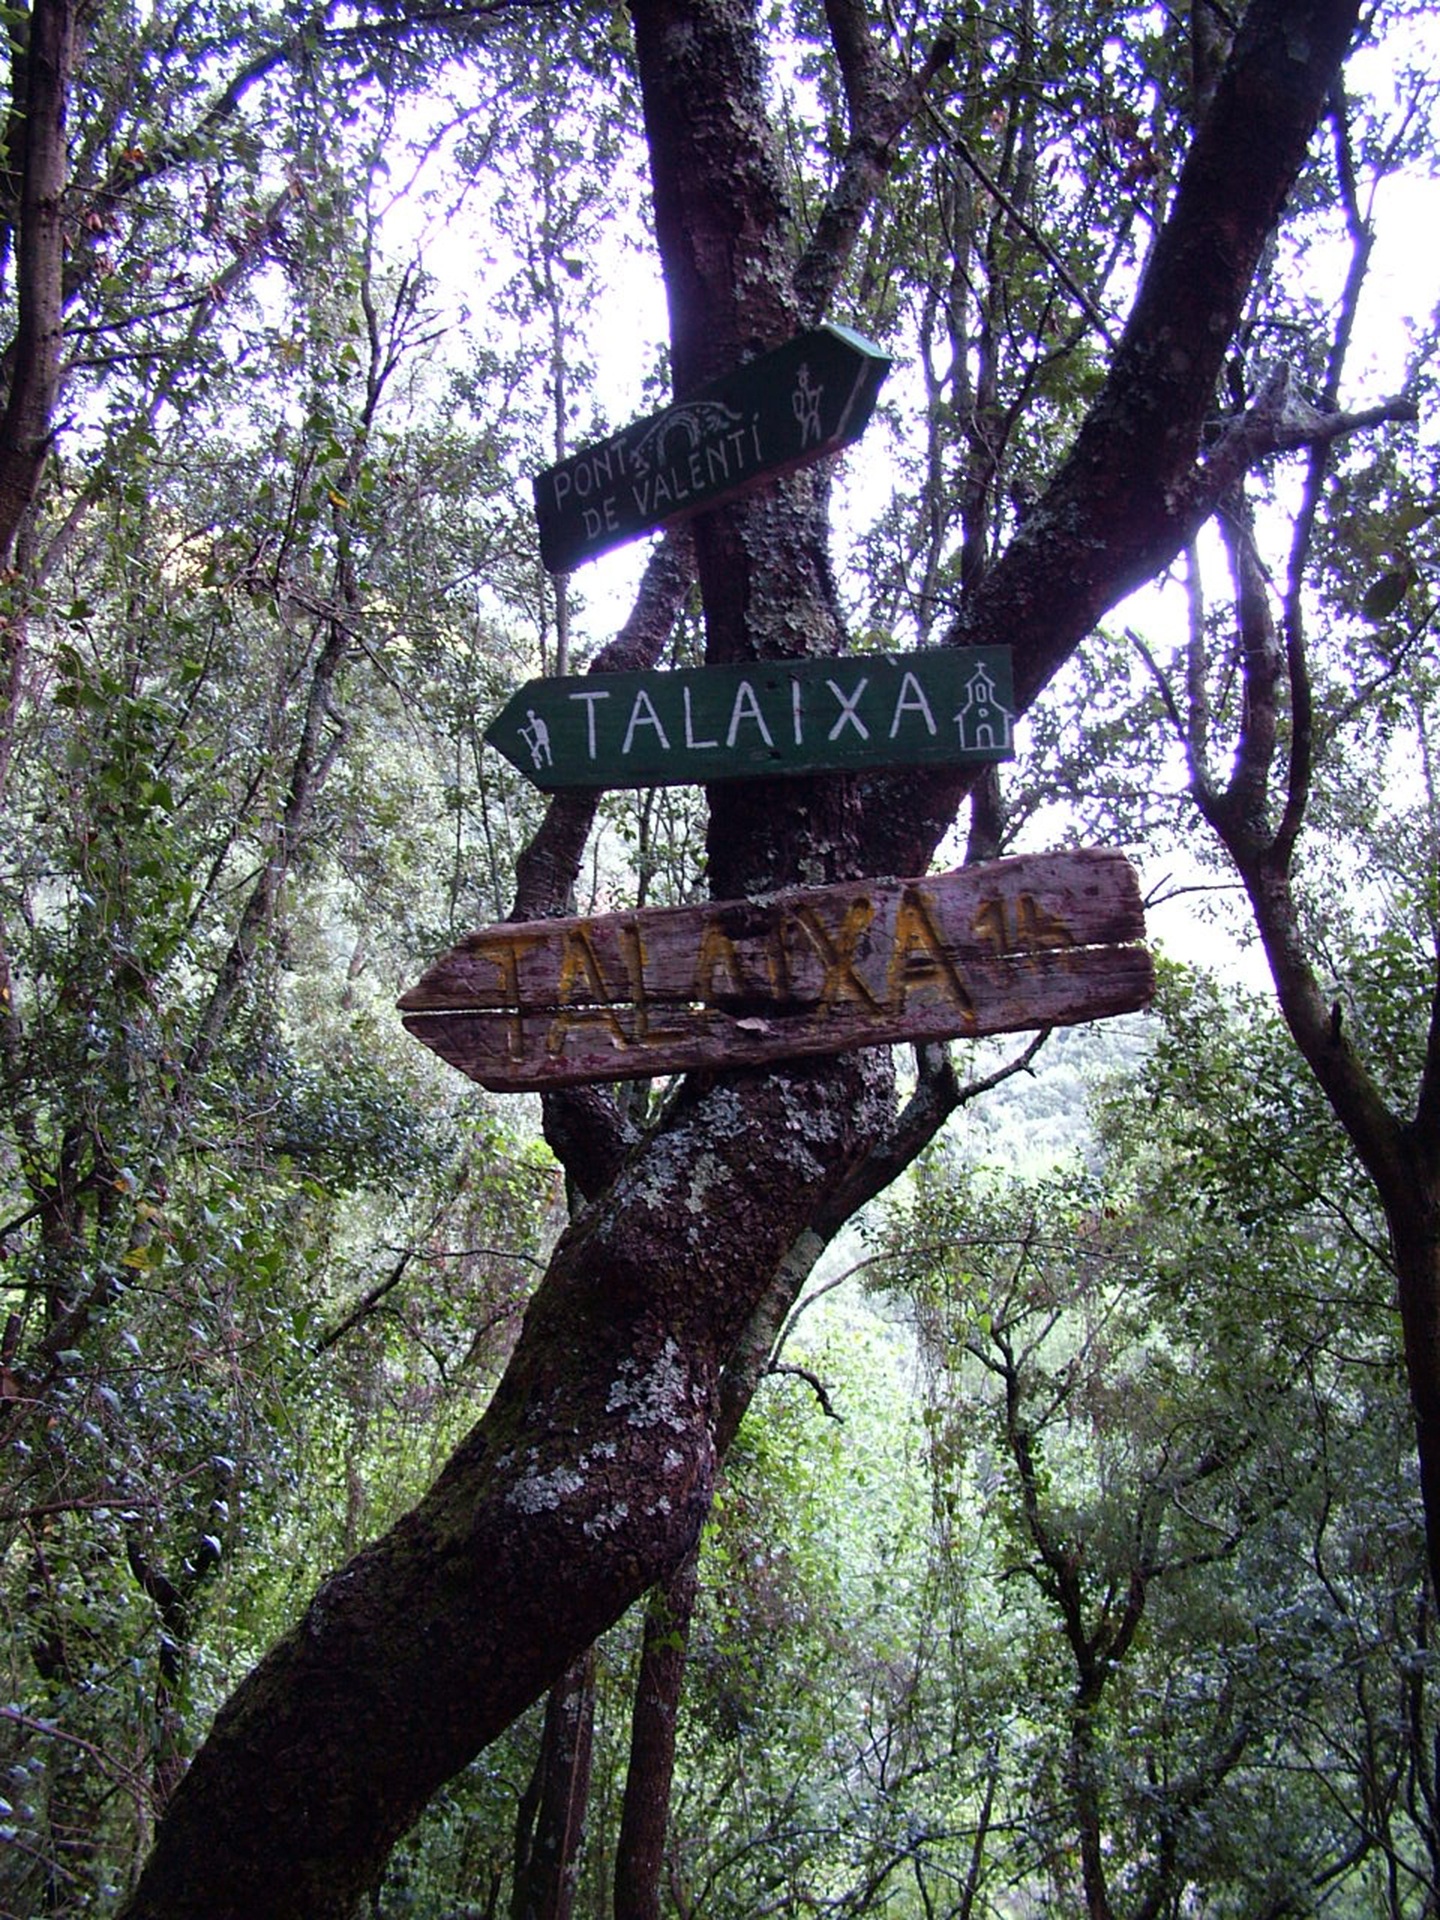
landscape, tree, nature, forest, path, branch, walking, mountain, plant, hiking, trail, texture, flower, trunk, walk, rural, green, jungle, autumn, park, botany, mountain road, trees, leaves, sculpture, rainforest, catalunya, catalonia, shrine, crossroad, woodland, habitat, gateway, woody plant